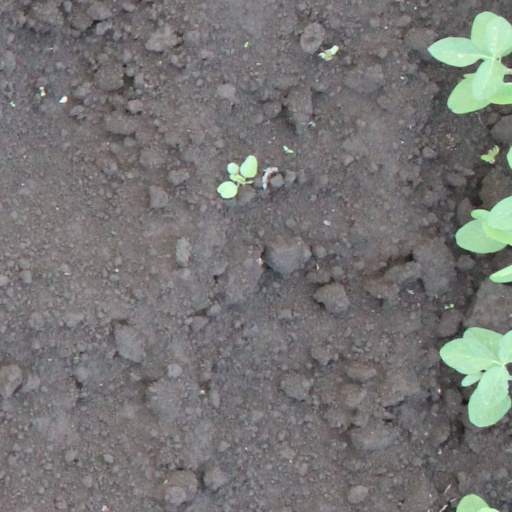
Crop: soybean